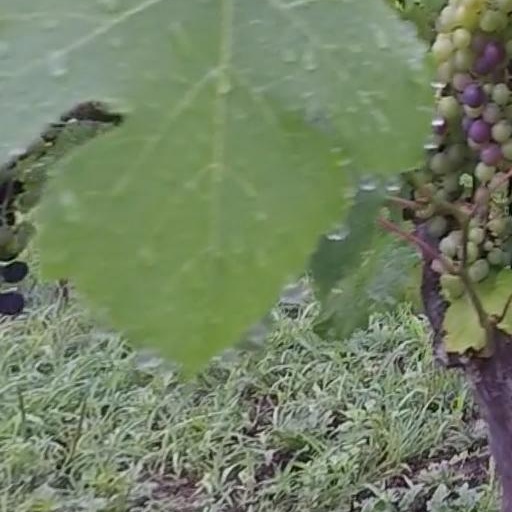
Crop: grape